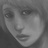
Emotion: sad